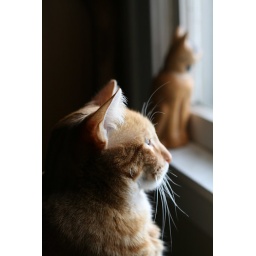
George bird watching next to wooden cat carving I bought in Jamaica